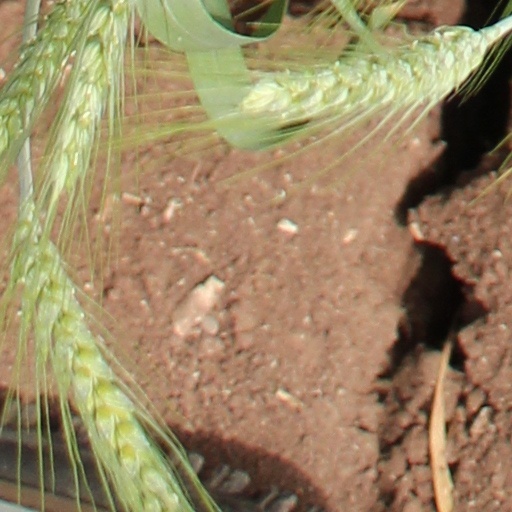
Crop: wheat